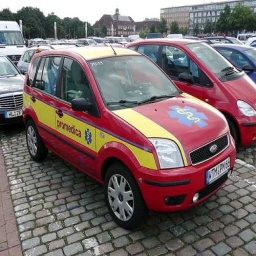
Label: ambulance